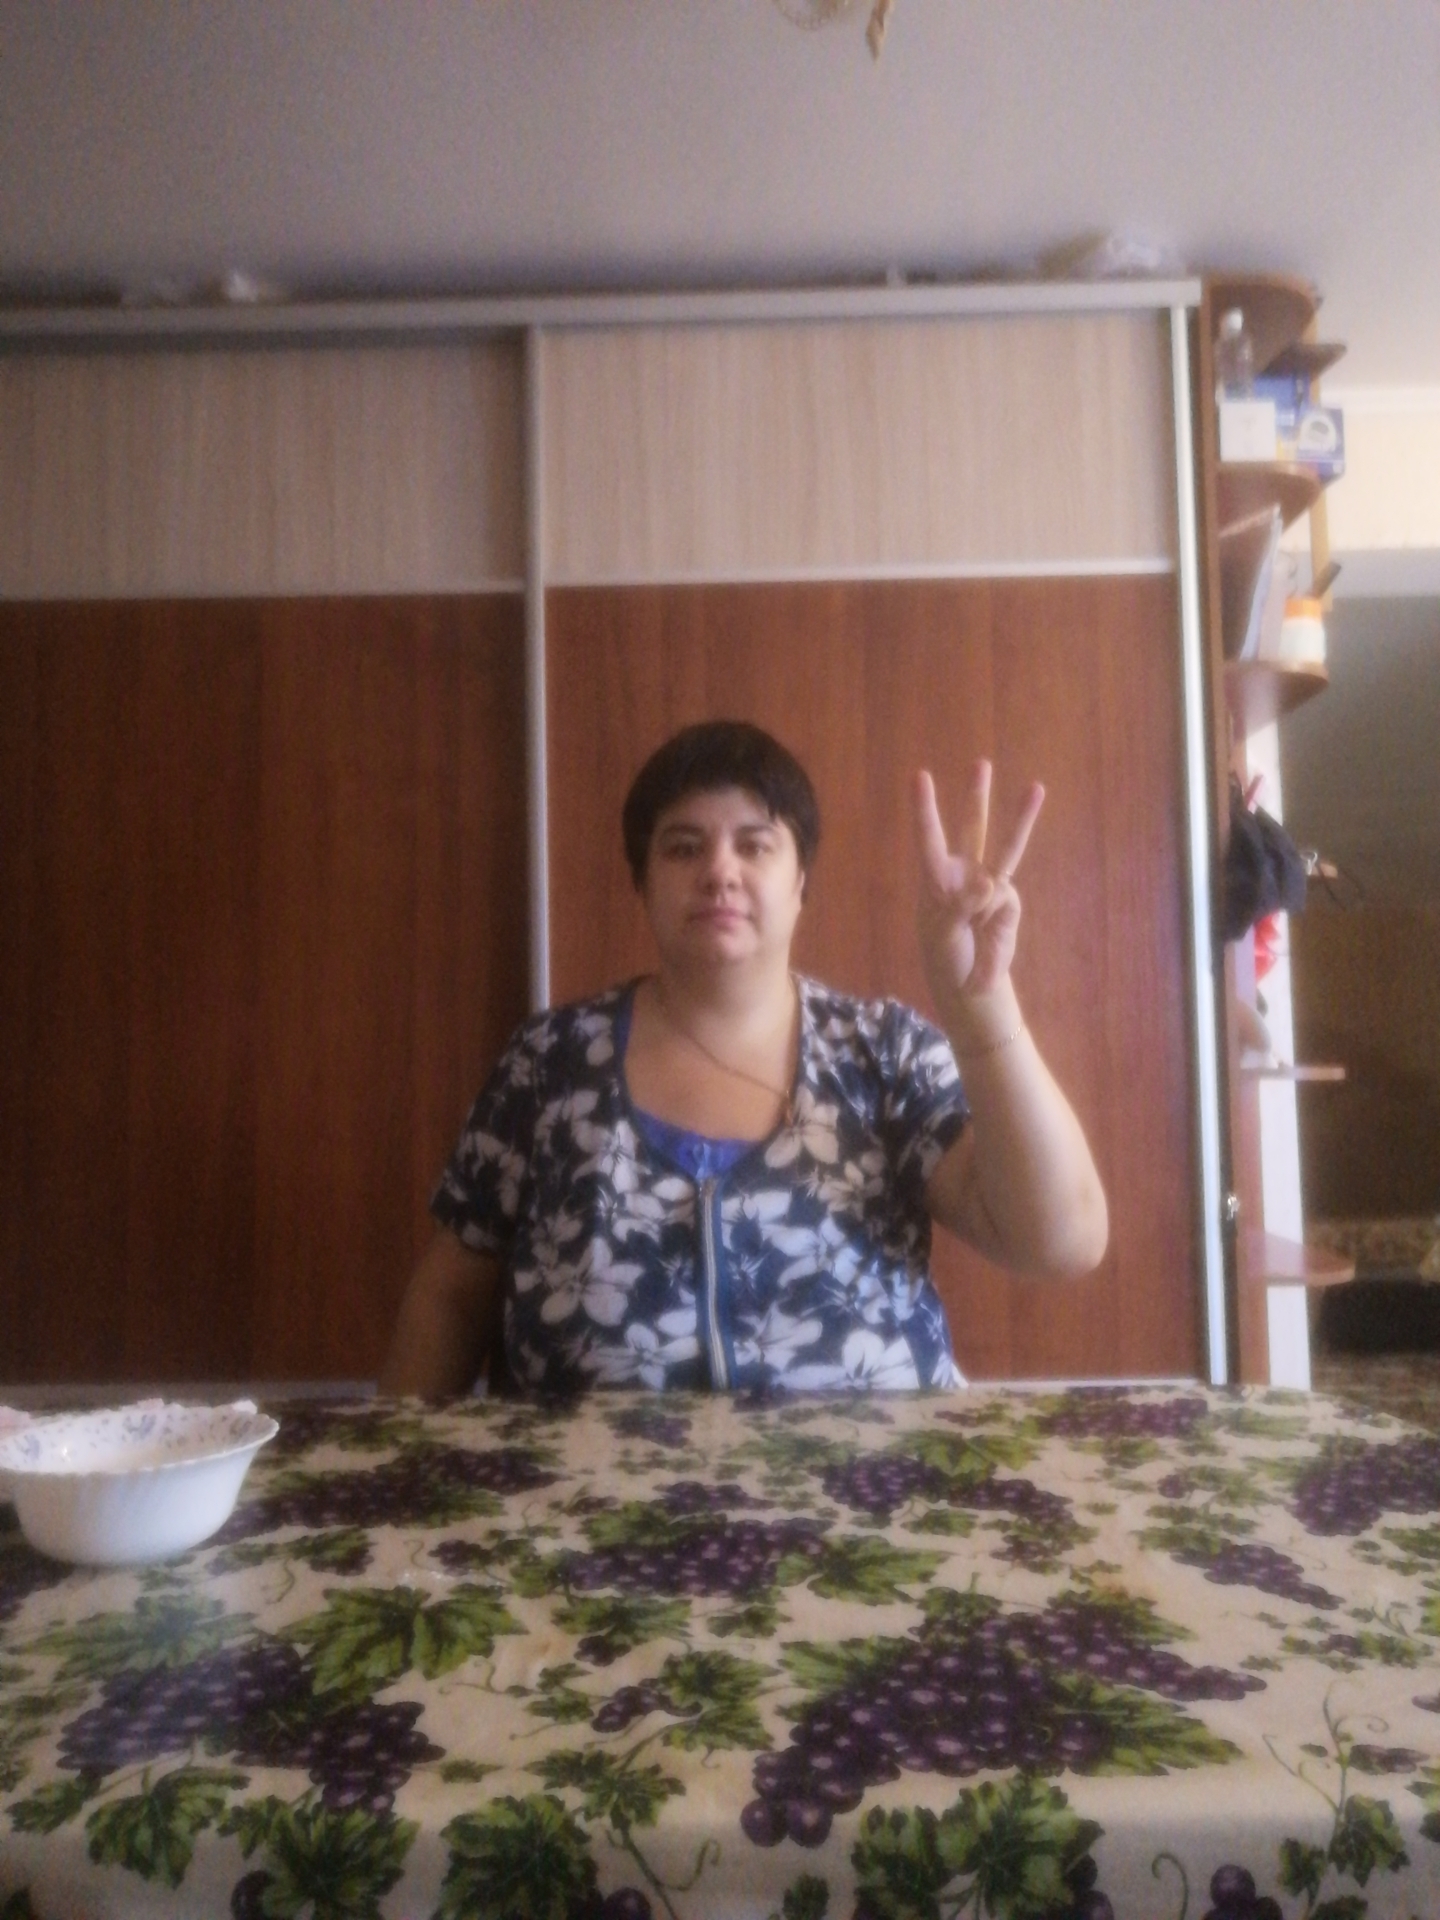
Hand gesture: three